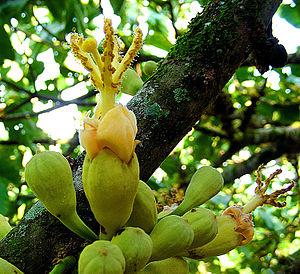
La sapote sud-américaine, aussi connue en espagnol sous le nom chupa chupa, est une espèce d'arbre fruitier de 40 à 45 mètres de haut qui pousse dans les forêts tropicales entre 1000 et 2000 mètres au dessus du niveau de la mer au Pérou, en Équateur, en Colombie et au Brésil.